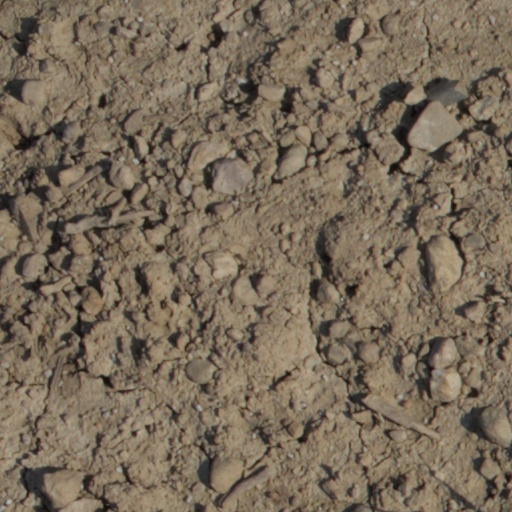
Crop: wheat